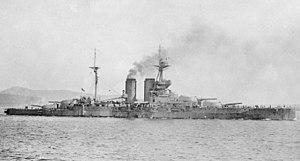
Le croiseur de bataille est un type de navire de guerre apparu au début du XXᵉ siècle. Ses caractéristiques sont semblables à celles du cuirassé pour le déplacement, le calibre de l'artillerie principale, l'effectif de l'équipage, le rayon d'action, mais sa vitesse est nettement supérieure, dépassant aussi celle des plus grands croiseurs de l'époque, grâce à des dimensions de coque et un appareil propulsif plus puissant. Ce poids supplémentaire est compensé, sur les navires de conception britannique, par un blindage plus léger, et cette moindre protection constitue la principale restriction à l'emploi de ce type de navire ainsi que le montrent les principaux combats auxquels ils participent pendant la Première Guerre mondiale.
En 1789, avec 80 vaisseaux, 80 frégates, 120 bâtiments légers, 80 000 inscrits maritimes et plus de 1 600 officiers, la marine française est la deuxième du monde. Cette forme d’apogée, due aux efforts constants du gouvernement de Louis XVI, ne résiste pas à l’épreuve de la Révolution. L’agitation dans les arsenaux désorganise la flotte, alors que les officiers, qui avaient d’abord accueilli favorablement les changements politiques, fuient en masse les violences révolutionnaires à partir de 1792. Lorsque la guerre avec l’Angleterre reprend en 1793, la Marine de la France révolutionnaire n’est guère capable de faire face à la situation et subit défaite sur défaite alors que l’armée de Terre est victorieuse à peu près partout en Europe. L’arrivée de Napoléon au pouvoir, en 1799, ne change rien à la situation malgré une courte période de paix, les tentatives de réorganisation et l’annexion d’arsenaux voisins qui fournissent, un temps, des moyens supplémentaires. Napoléon cherche « son Nelson ». En vain.
Le cuirassé est un type de navire de guerre apparu à partir du milieu du XIXᵉ siècle, dont le blindage constituait la première caractéristique, et dont l'artillerie principale était composée de pièces d'artillerie les plus puissantes du moment. Au début du XXᵉ siècle, apparut une variante des cuirassés, le croiseur de bataille, avec une artillerie et un déplacement à peine inférieurs à ceux des cuirassés, mais avec un blindage plus léger, et une plus grande vitesse. Les cuirassés les plus modernes de la Seconde Guerre mondiale ont été une synthèse de ces deux types, avant d'être supplantés par les porte-avions d'attaque.